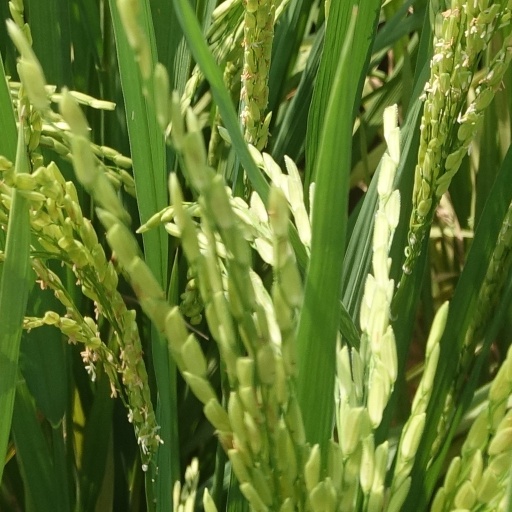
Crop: rice